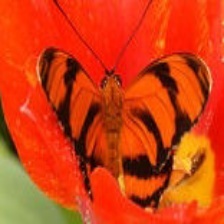
Species: BANDED ORANGE HELICONIAN